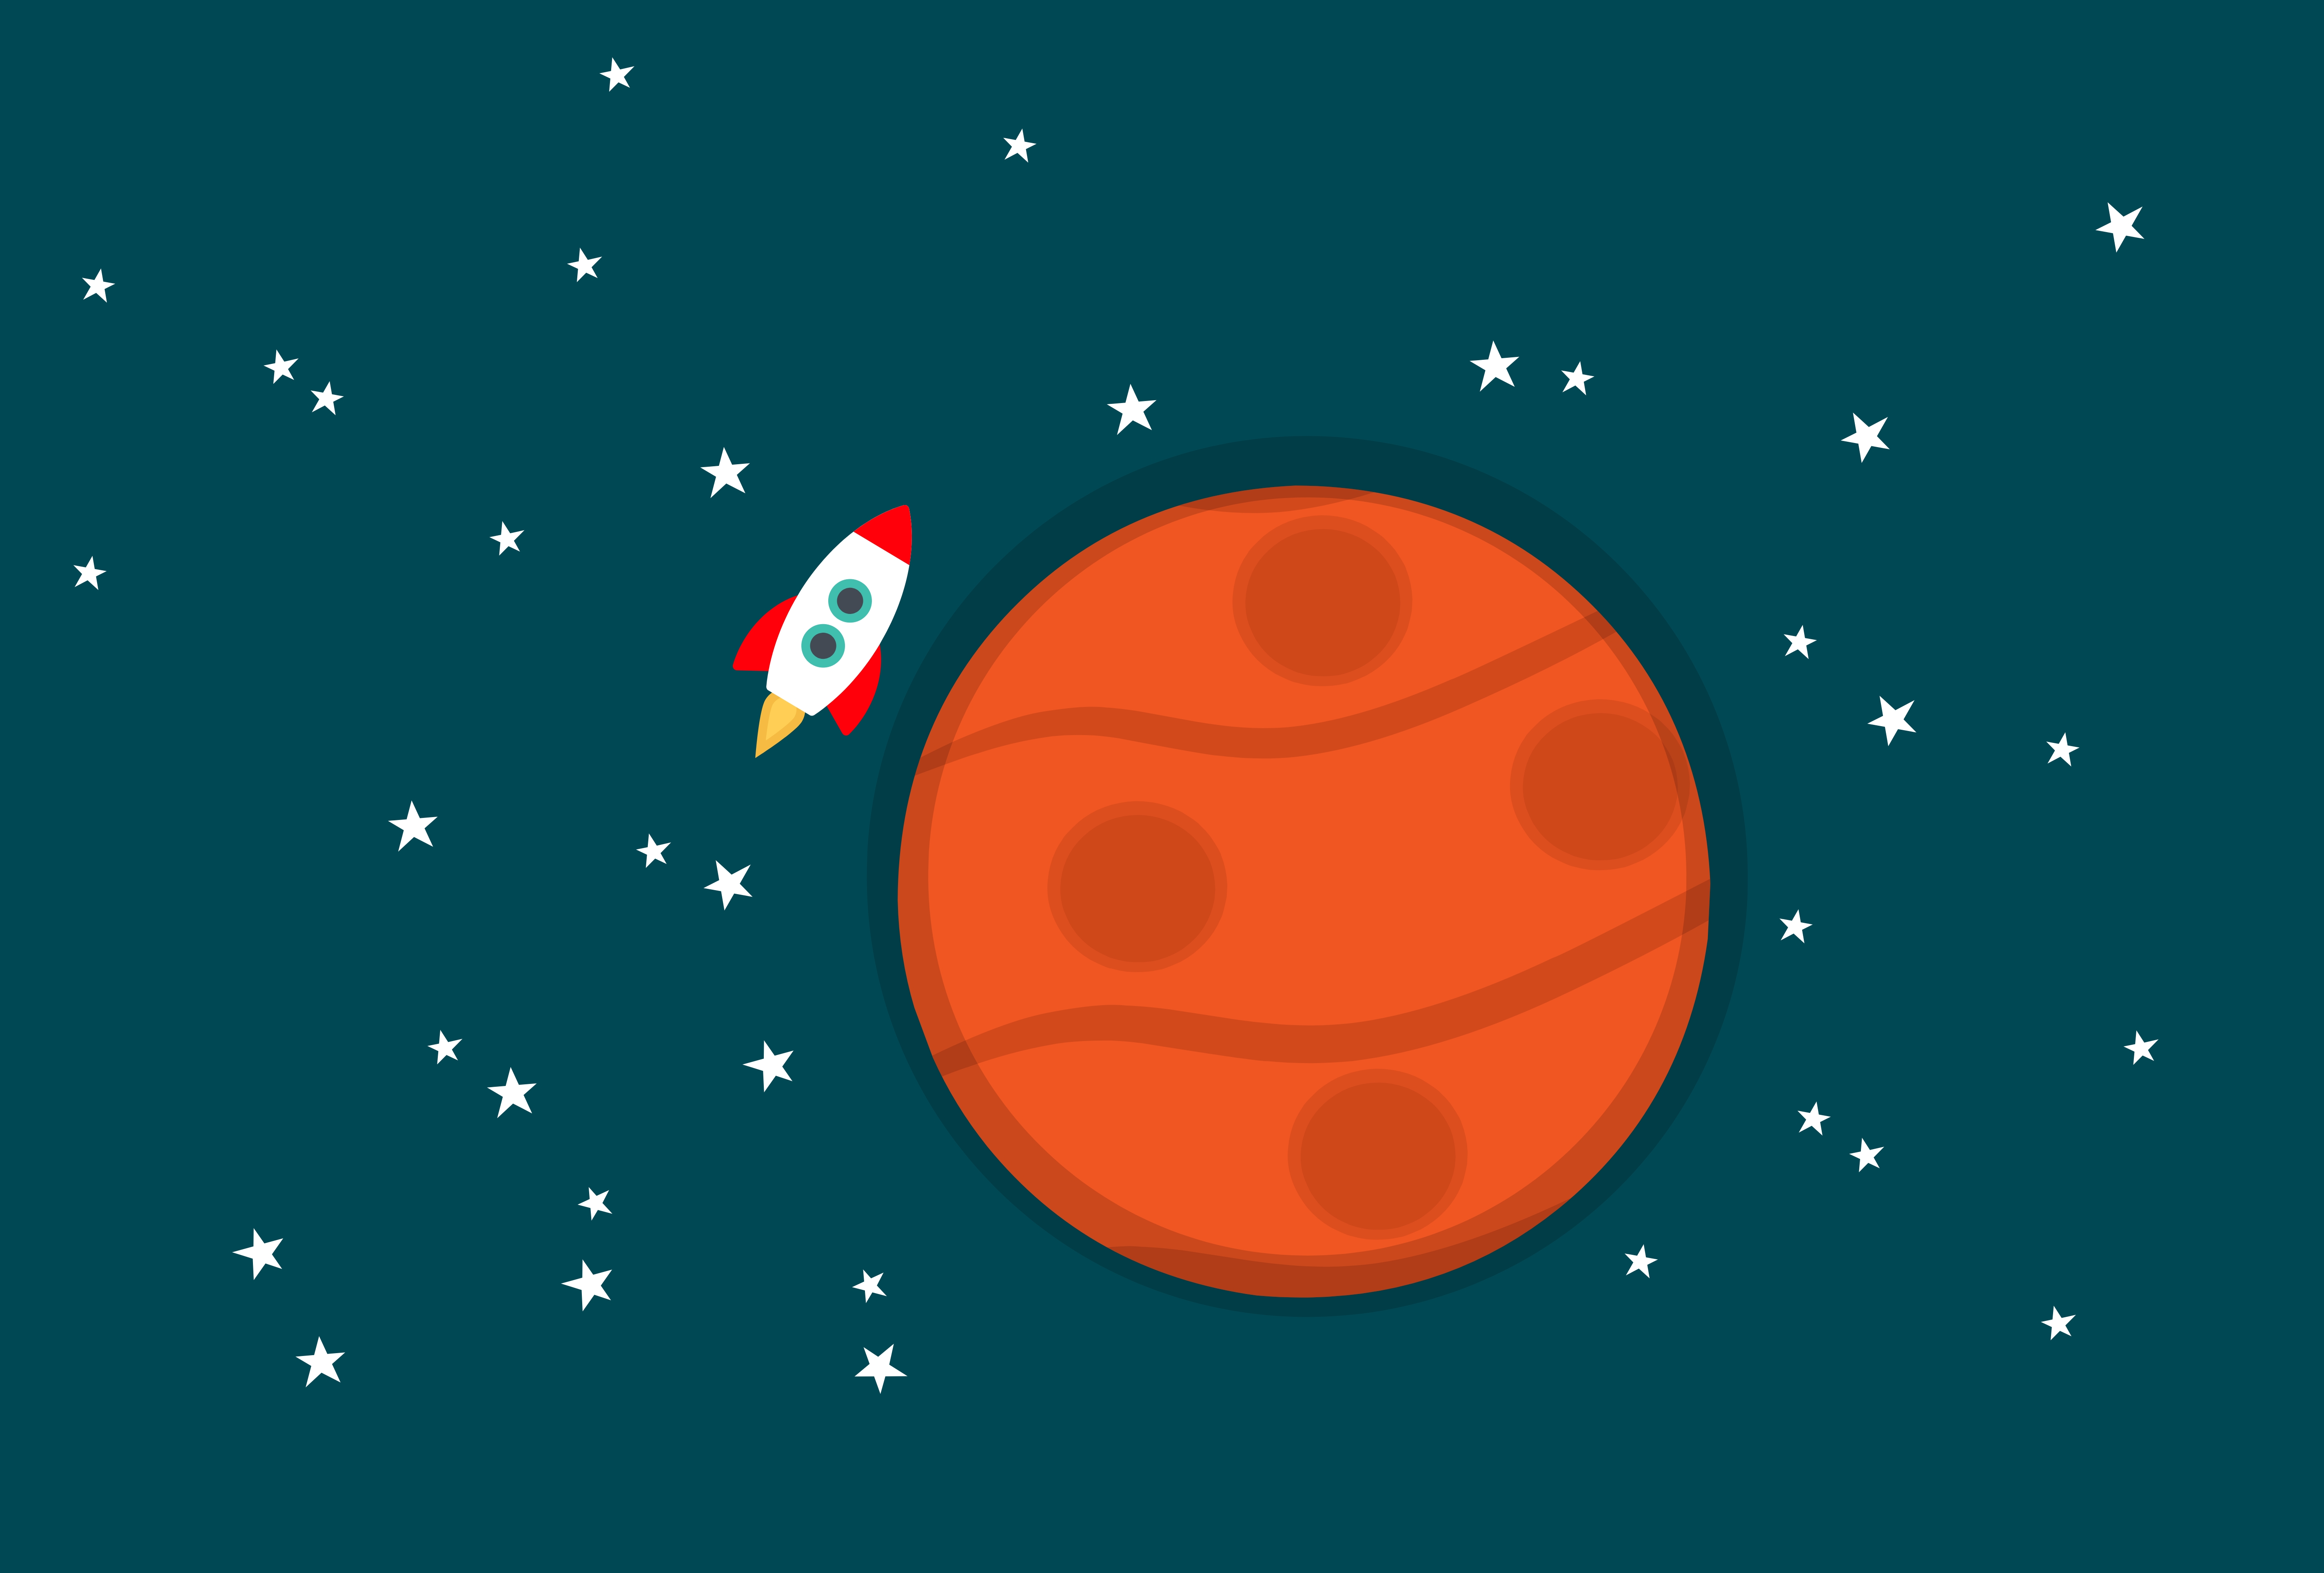
rocket, planet, space, mars, sphere, stars, spaceship, rocket ship, space travel, space exploration, galaxy, universe, cosmos, astronomy, atmosphere, font, astronomical object, sky, circle, science, electric blue, graphics, pattern, slope, illustration, event, brand, graphic design, art, outer space